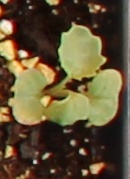
Label: Canola